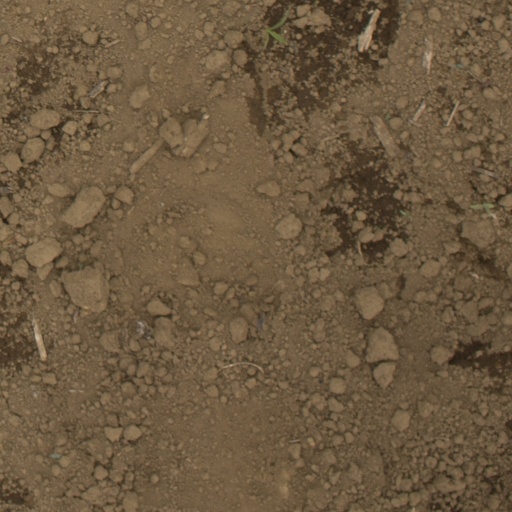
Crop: Jerusalem artichoke